Holocene extinction

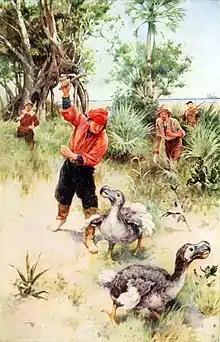
The dodo became extinct during the mid-to-late 17th century due to habitat destruction, overhunting, and predation by introduced mammals. It is an often-cited example of a human-driven extinction.

The Holocene extinction, also referred to as the Anthropocene extinction or the sixth mass extinction, is an ongoing extinction event caused exclusively by human activities during the Holocene epoch. This extinction event spans numerous families of plants and animals, including mammals, birds, reptiles, amphibians, fish, and invertebrates, impacting both terrestrial and marine species. Widespread degradation of biodiversity hotspots such as coral reefs and rainforests has exacerbated the crisis. Many of these extinctions are undocumented, as the species are often undiscovered before their extinctions.